Luiza Zavloschi

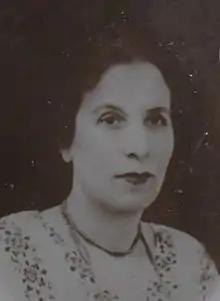
Luiza Zavloschi

Luiza Zavloschi (1883-1967) was a Romanian politician. She served as mayor of Buda in Vaslui County for two terms from 1930, and is known as the first female mayor in Romania.